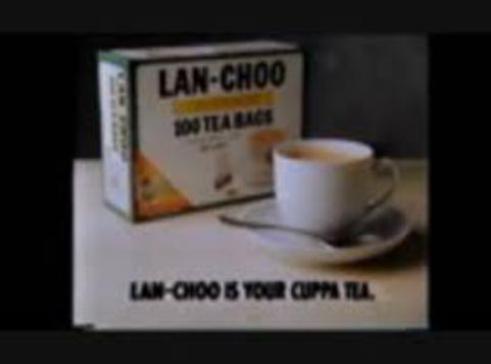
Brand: lan-choo
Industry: Food